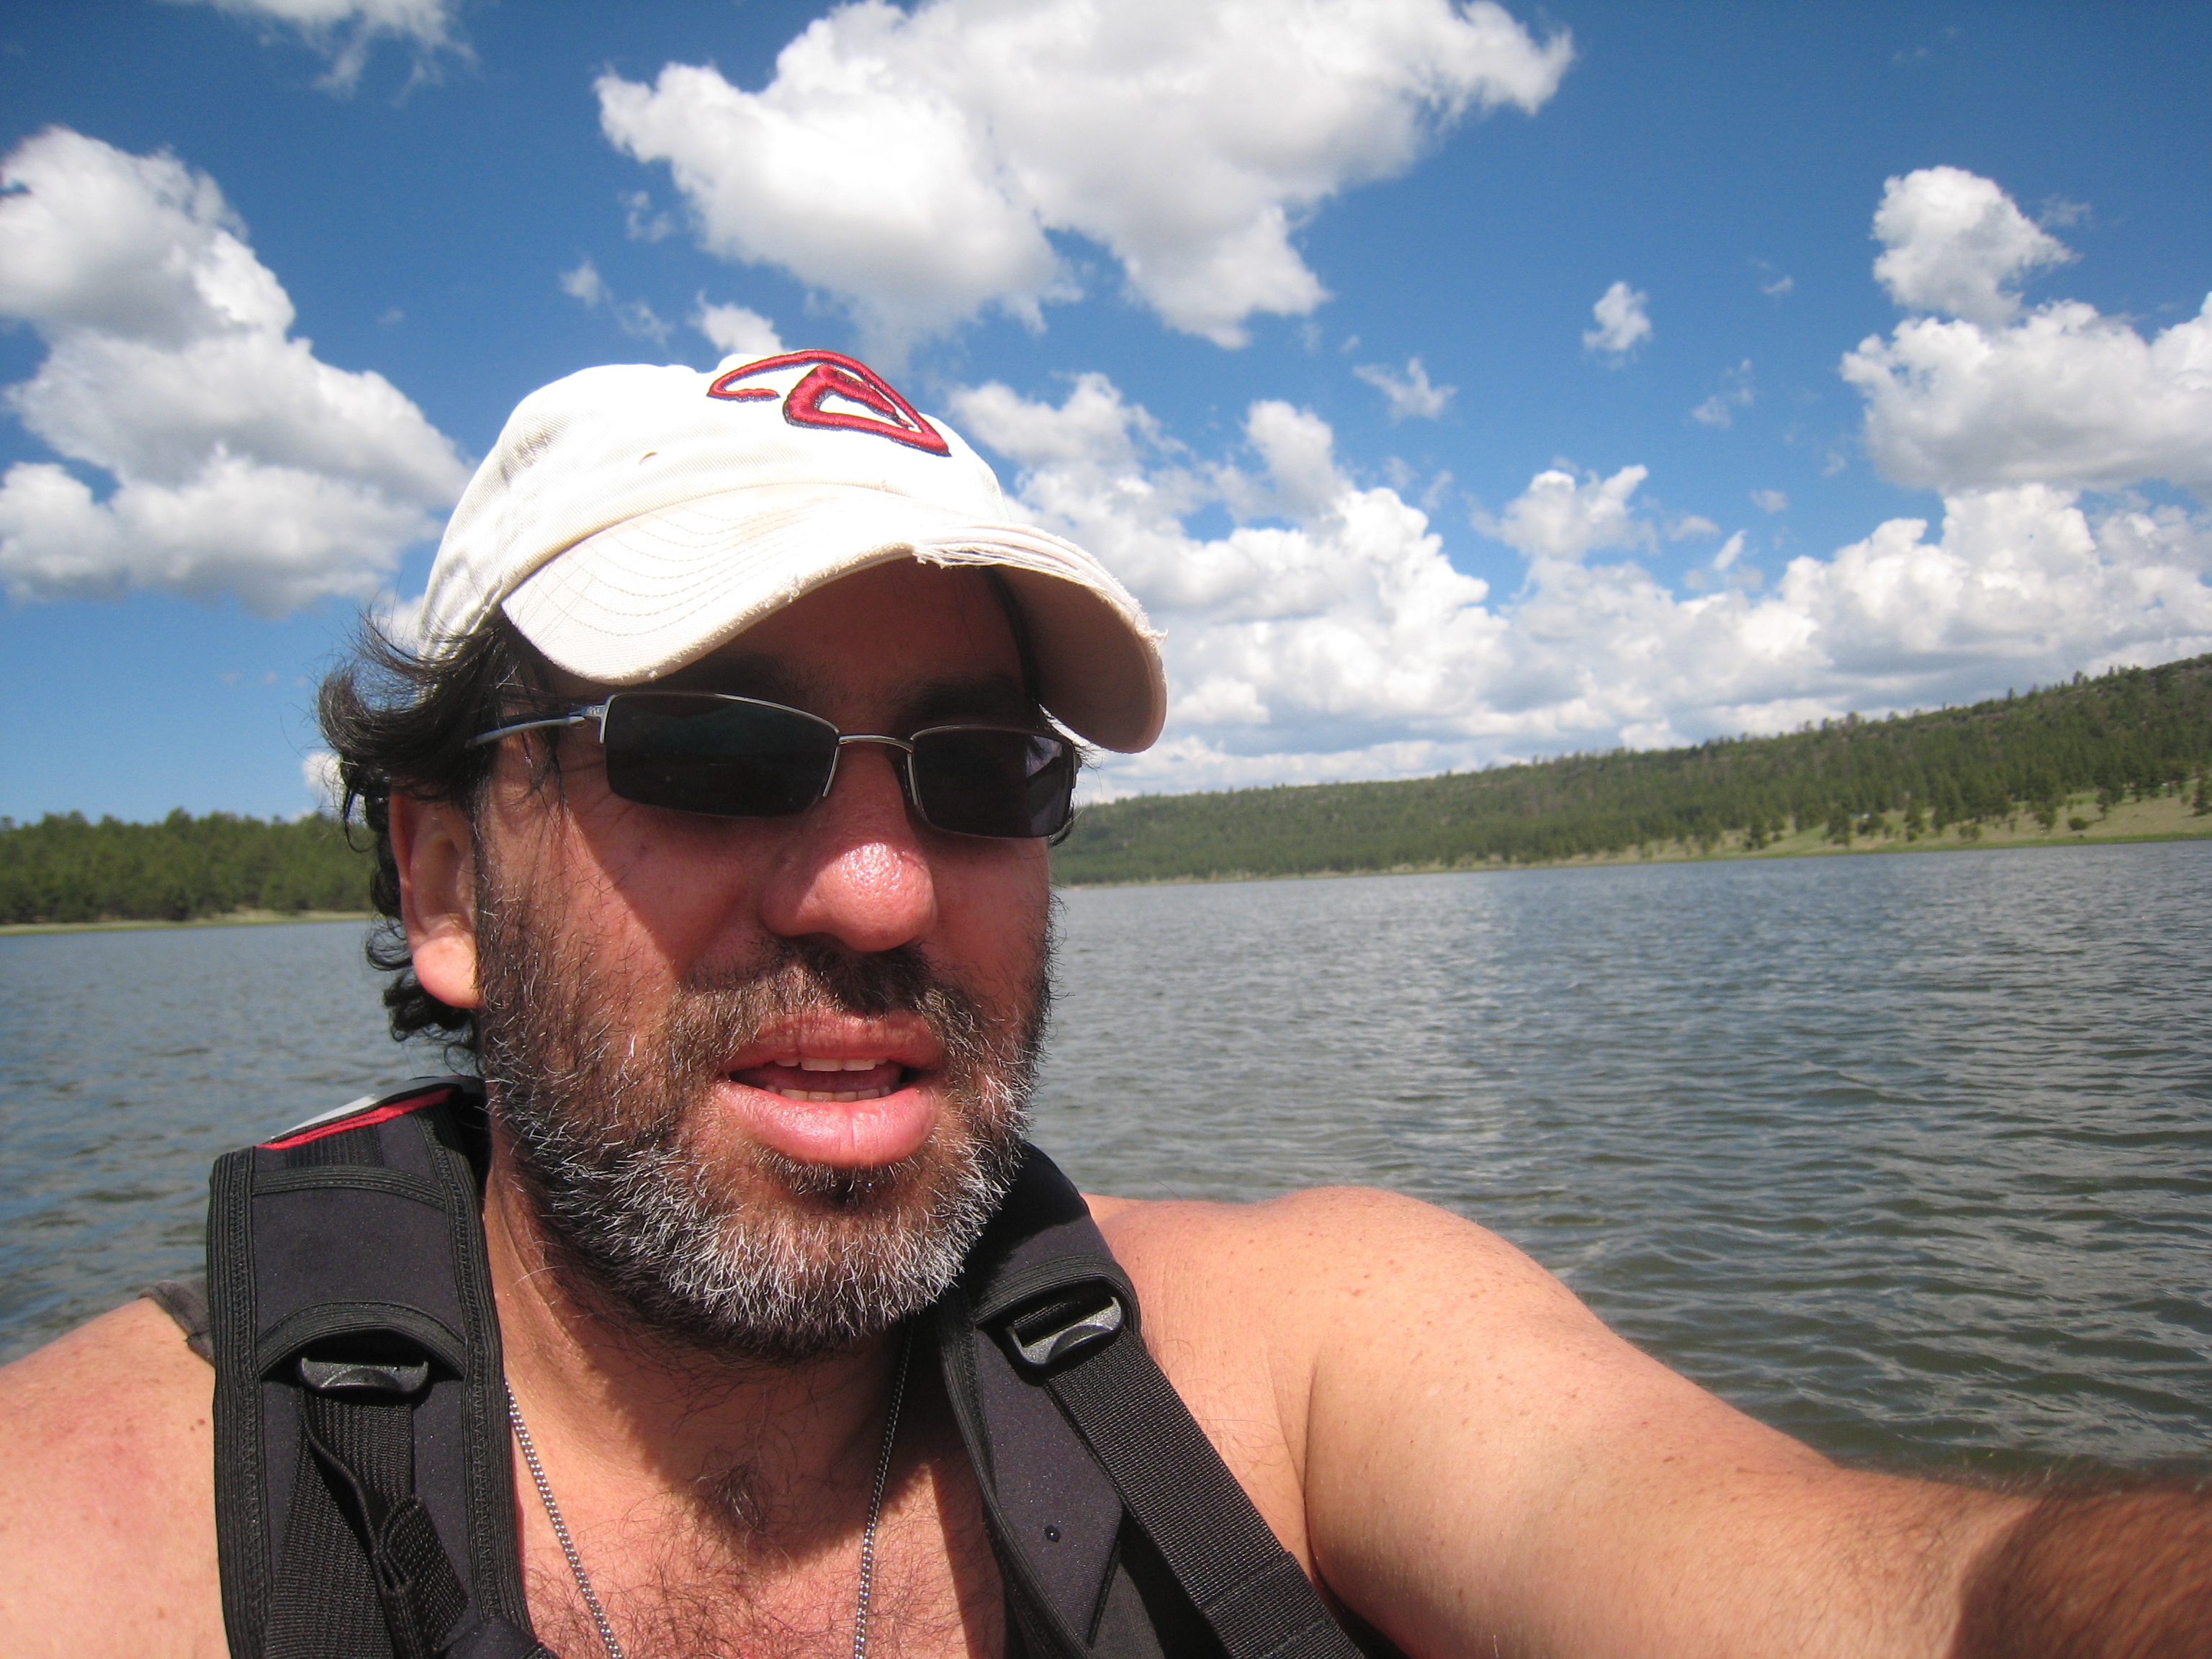
man, sea, hair, vacation, vehicle, kayak, boating, facial hair